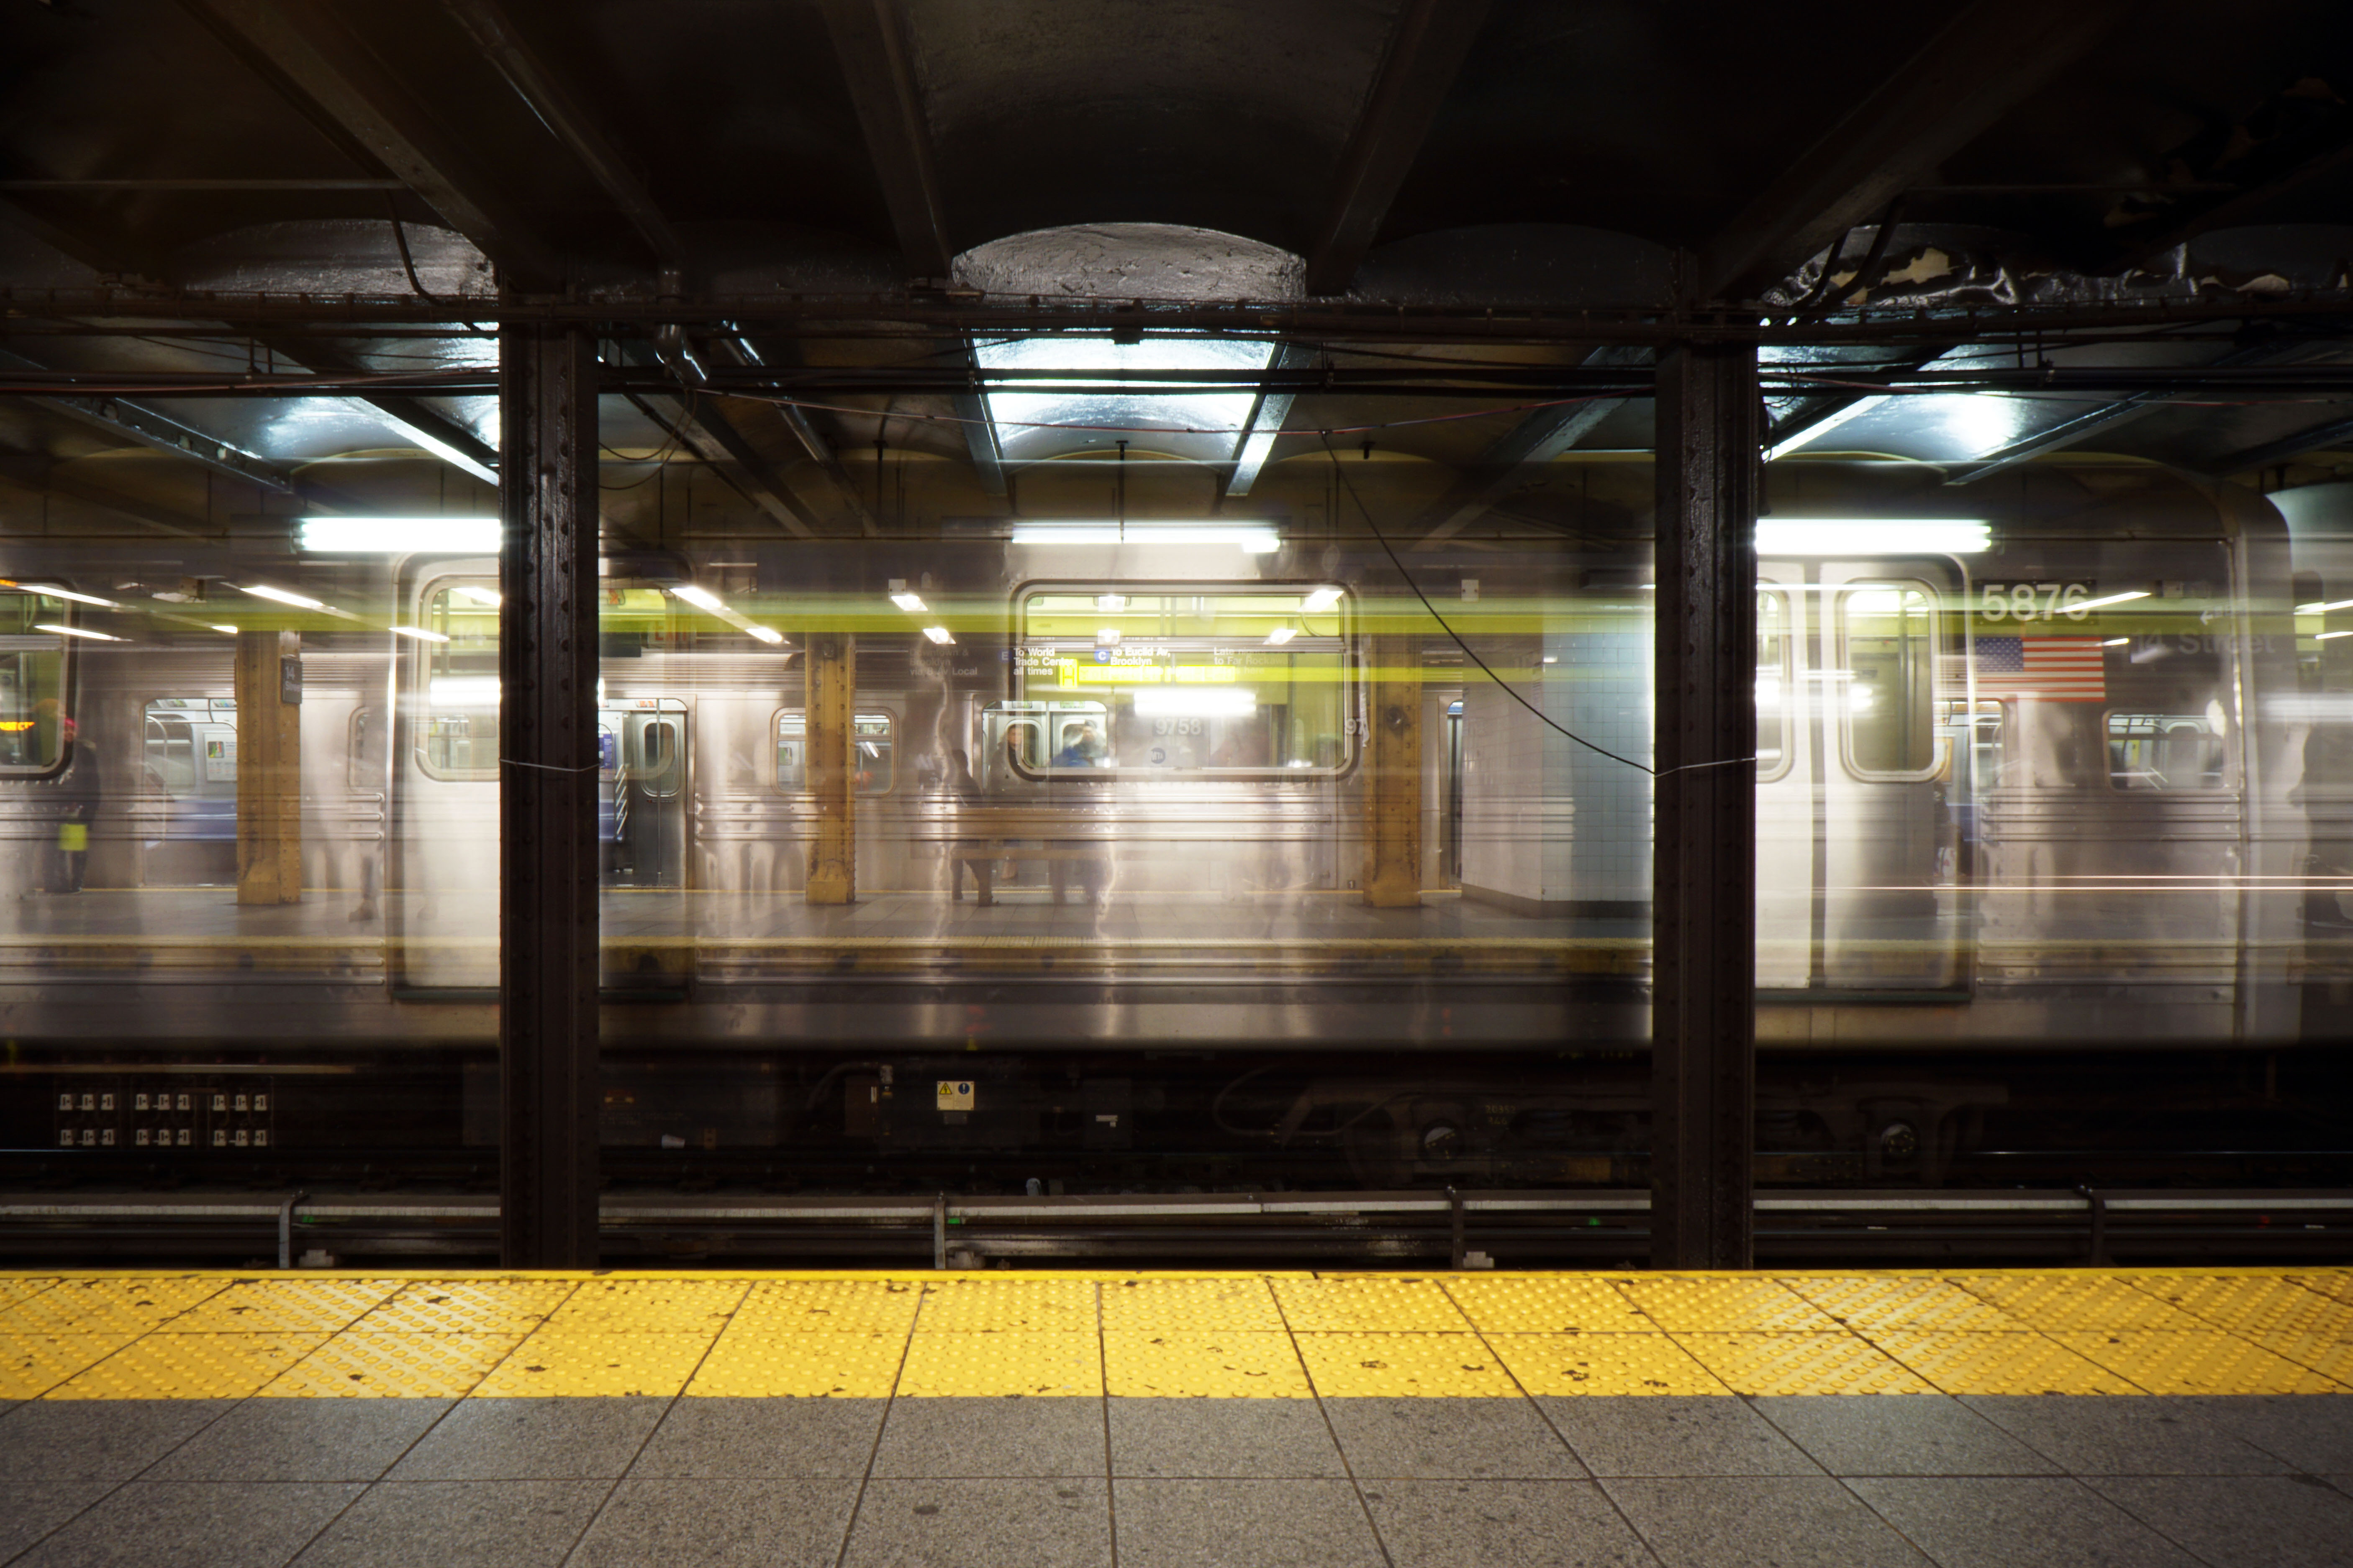
light, blur, night, subway, motion, transport, vehicle, train station, movement, public transport, interior design, metro station, moving, tourist attraction, urban area, rapid transit